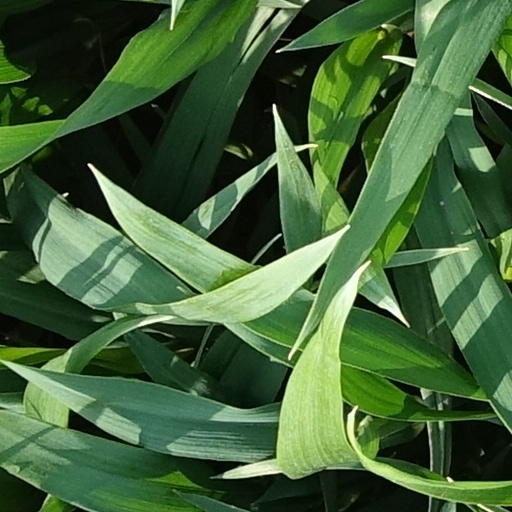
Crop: wheat